University of Kentucky

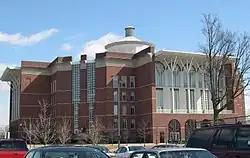
Completed in 1998, the William T. Young Library serves both the university campus and the Commonwealth of Kentucky

The University of Kentucky Dance team was ranked fifth in the nation in Hip Hop and seventh in Pom in 2015.